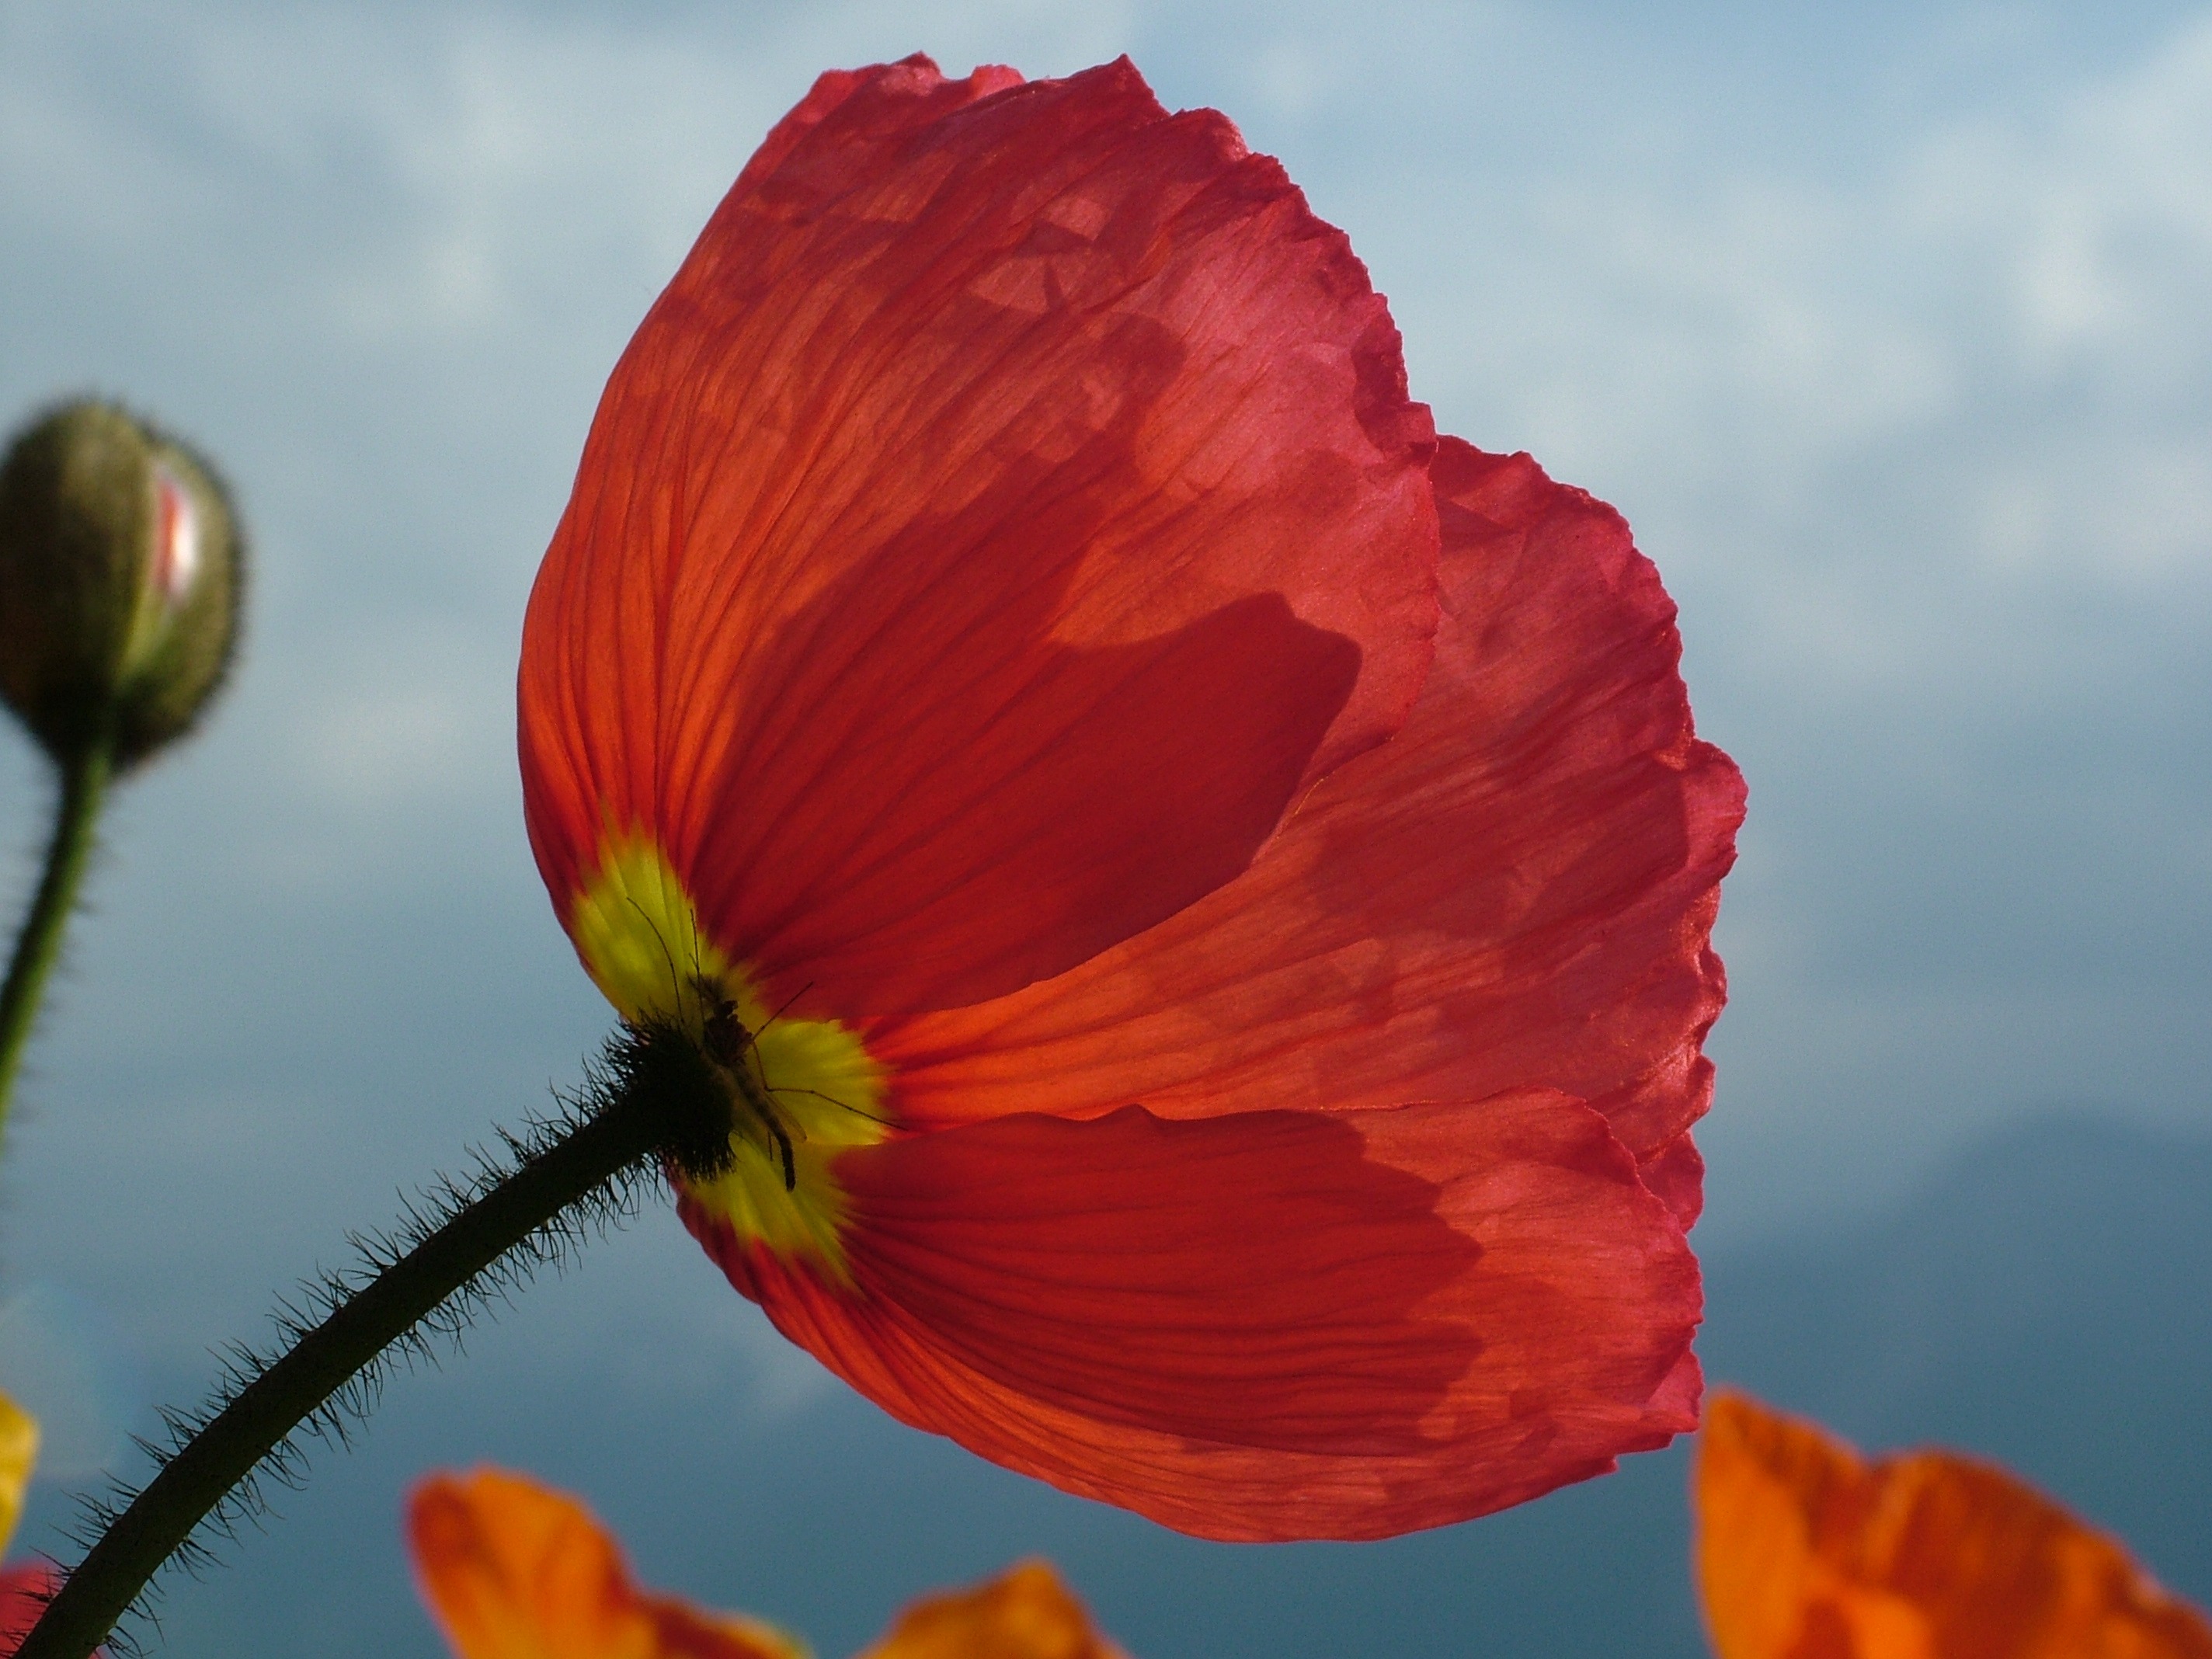
blossom, plant, flower, petal, bloom, spring, red, colorful, flora, wildflower, close up, poppy, coquelicot, macro photography, flowering plant, mohngewaechs, plant stem, land plant, poppy family, iceland poppy, naked stalks poppy, papaver nudicaule, papaveraceaeblume